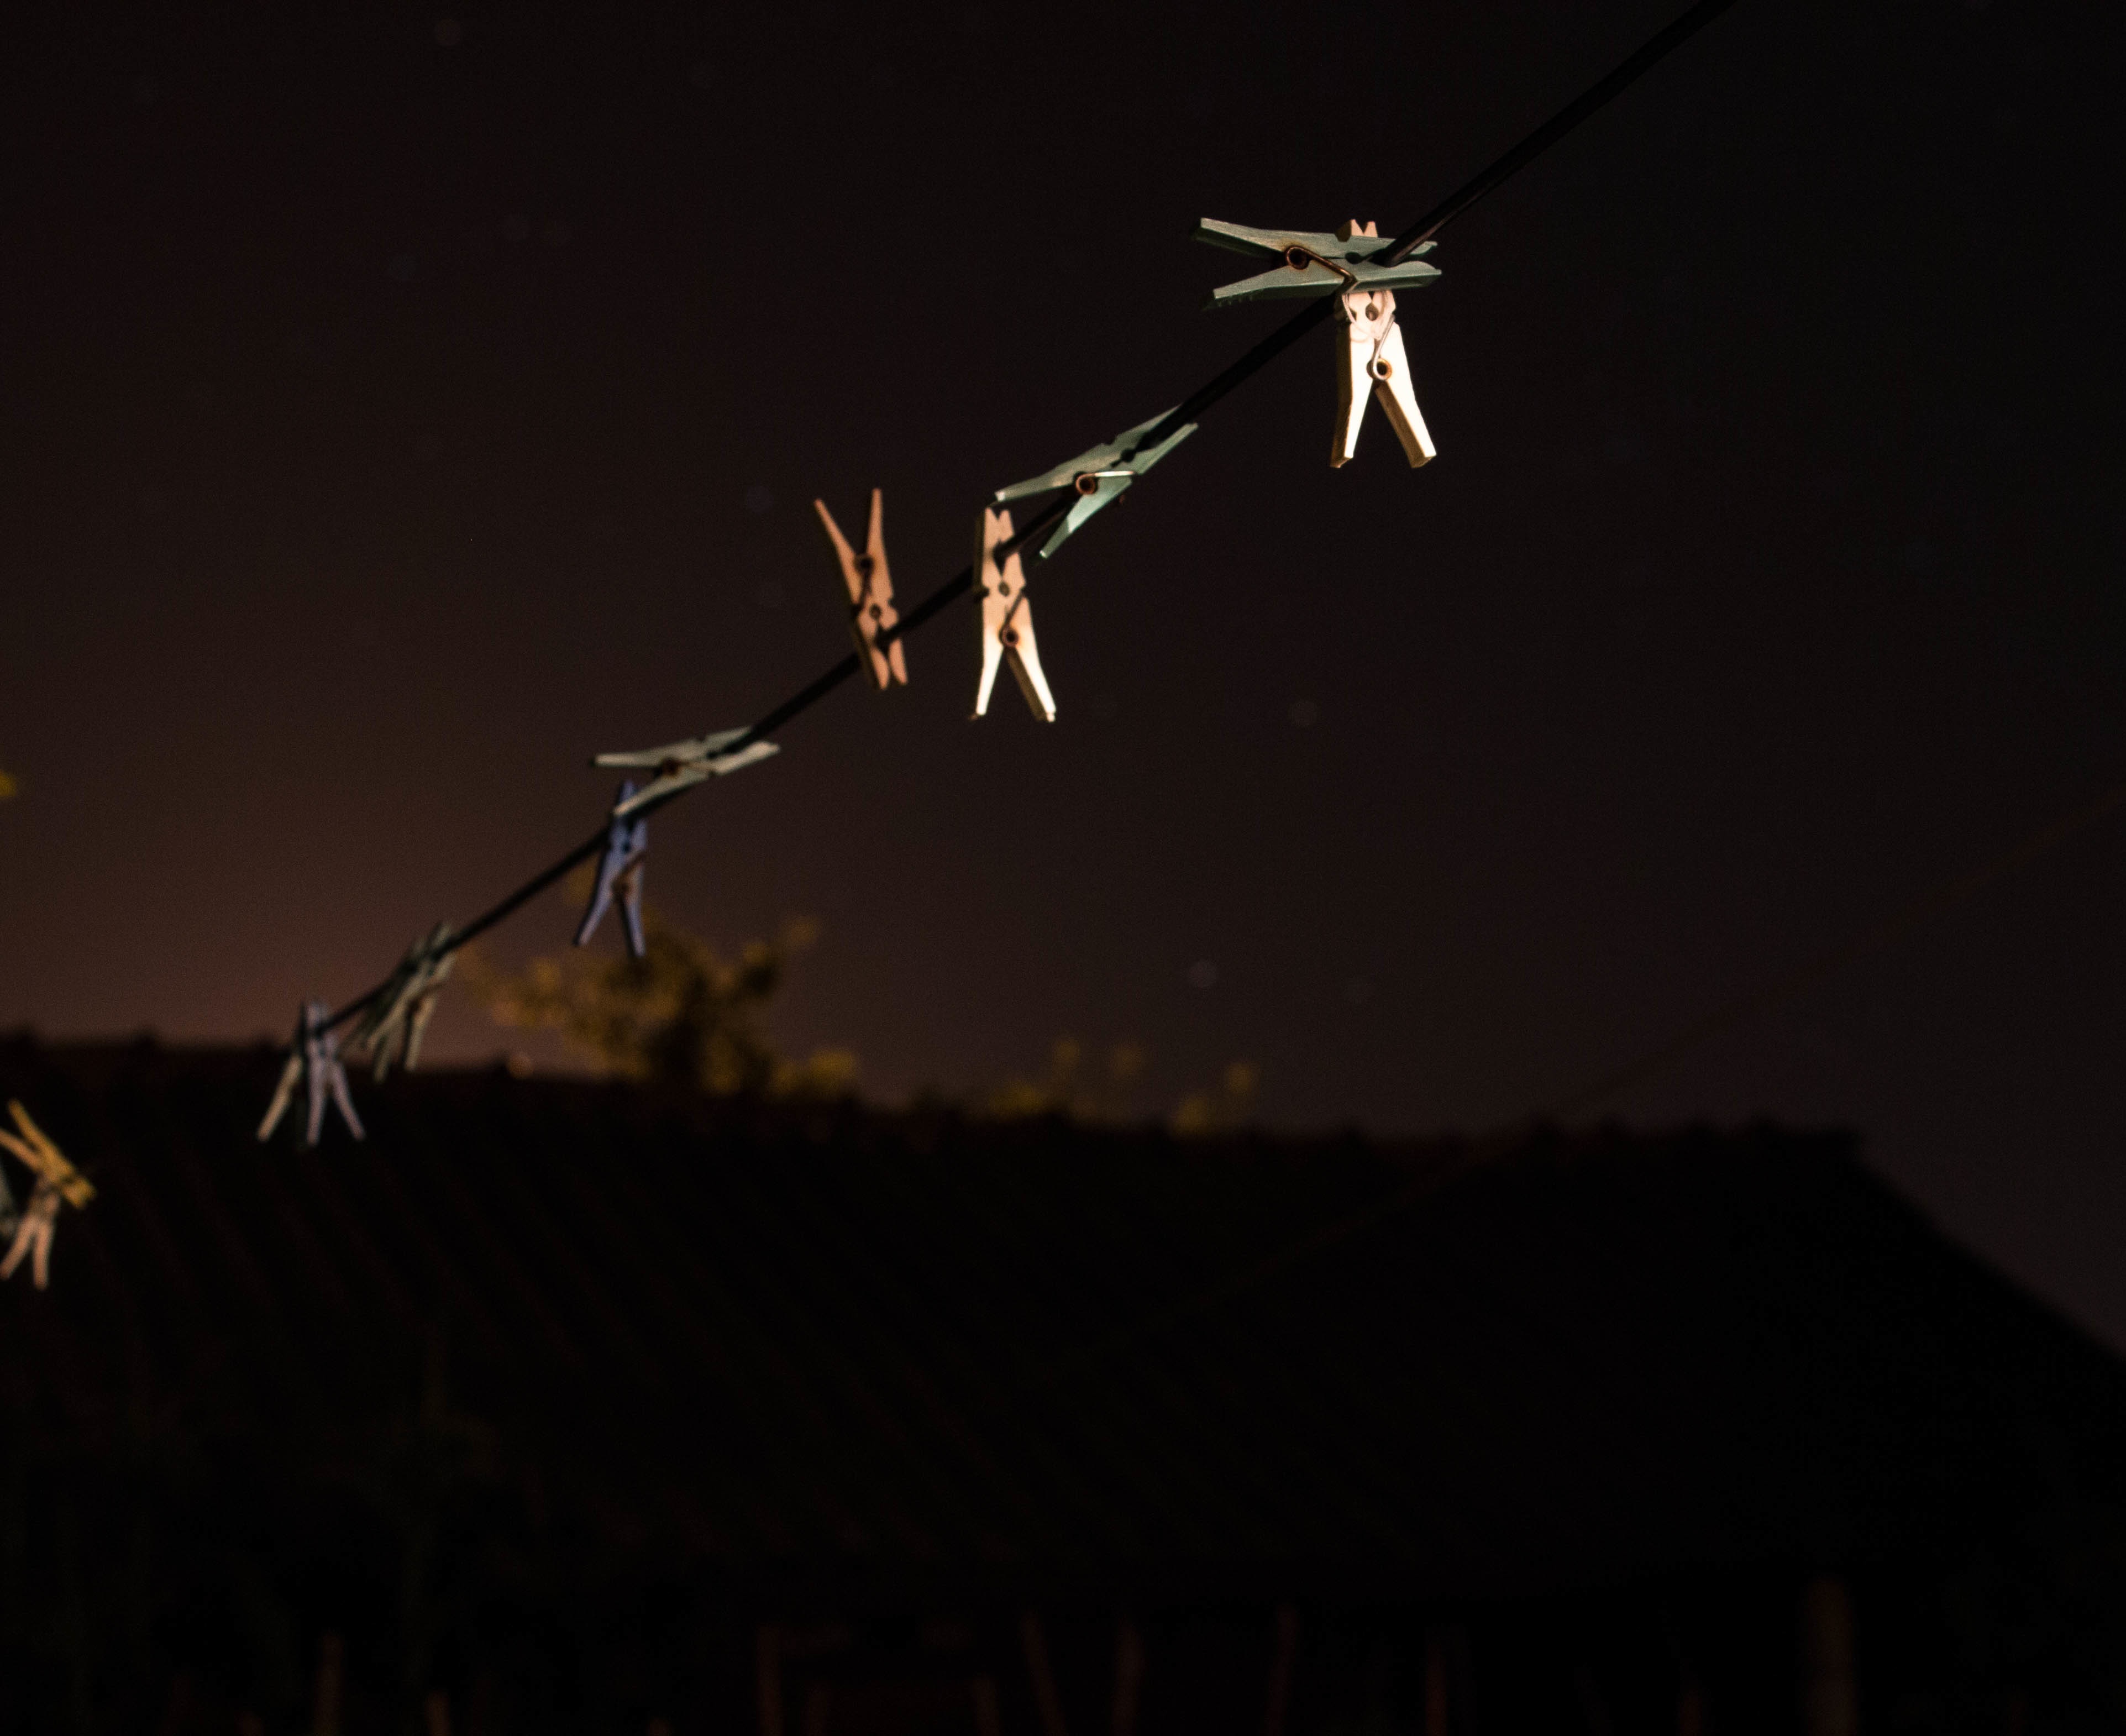
night, street light, lighting, light fixture